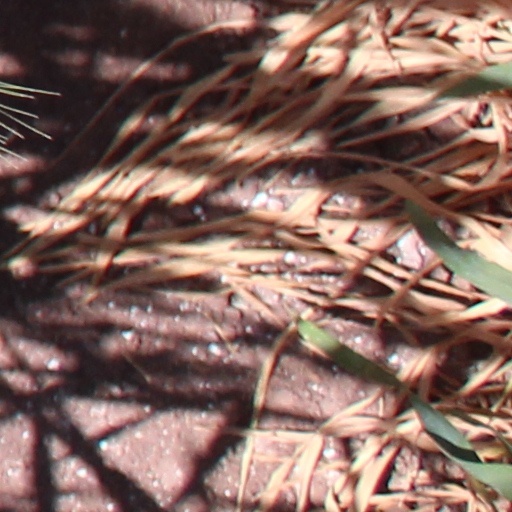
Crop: wheat